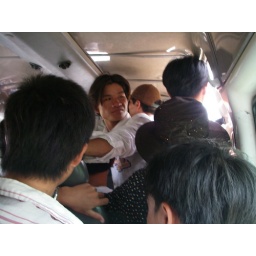
31 ppl, baby, bike and luggage in a 16 seater bus